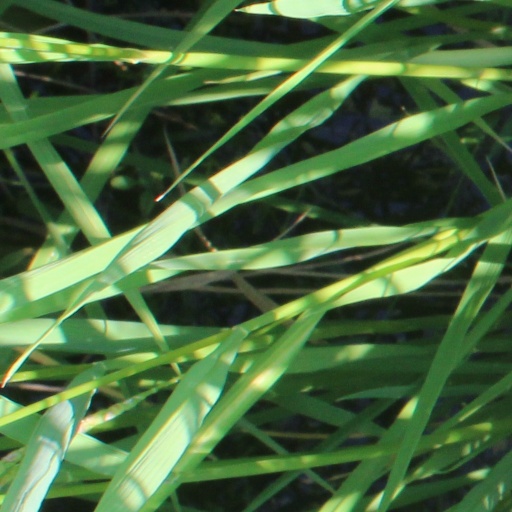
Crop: rice